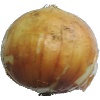
Label: Onion White 1